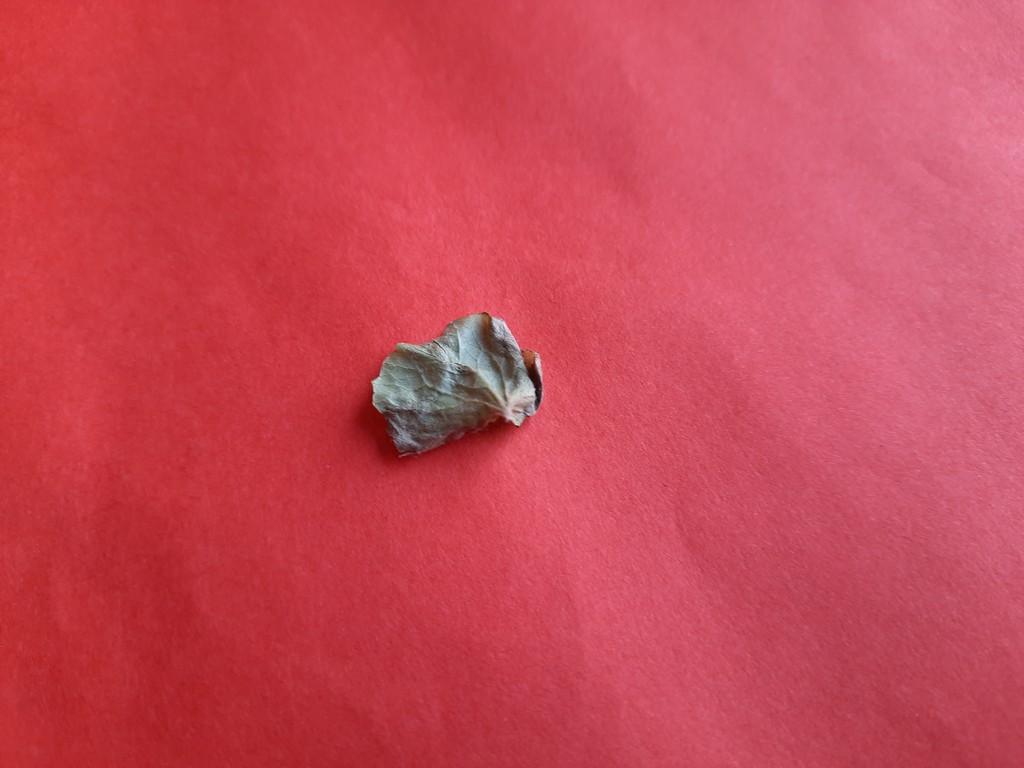
Label: Dried